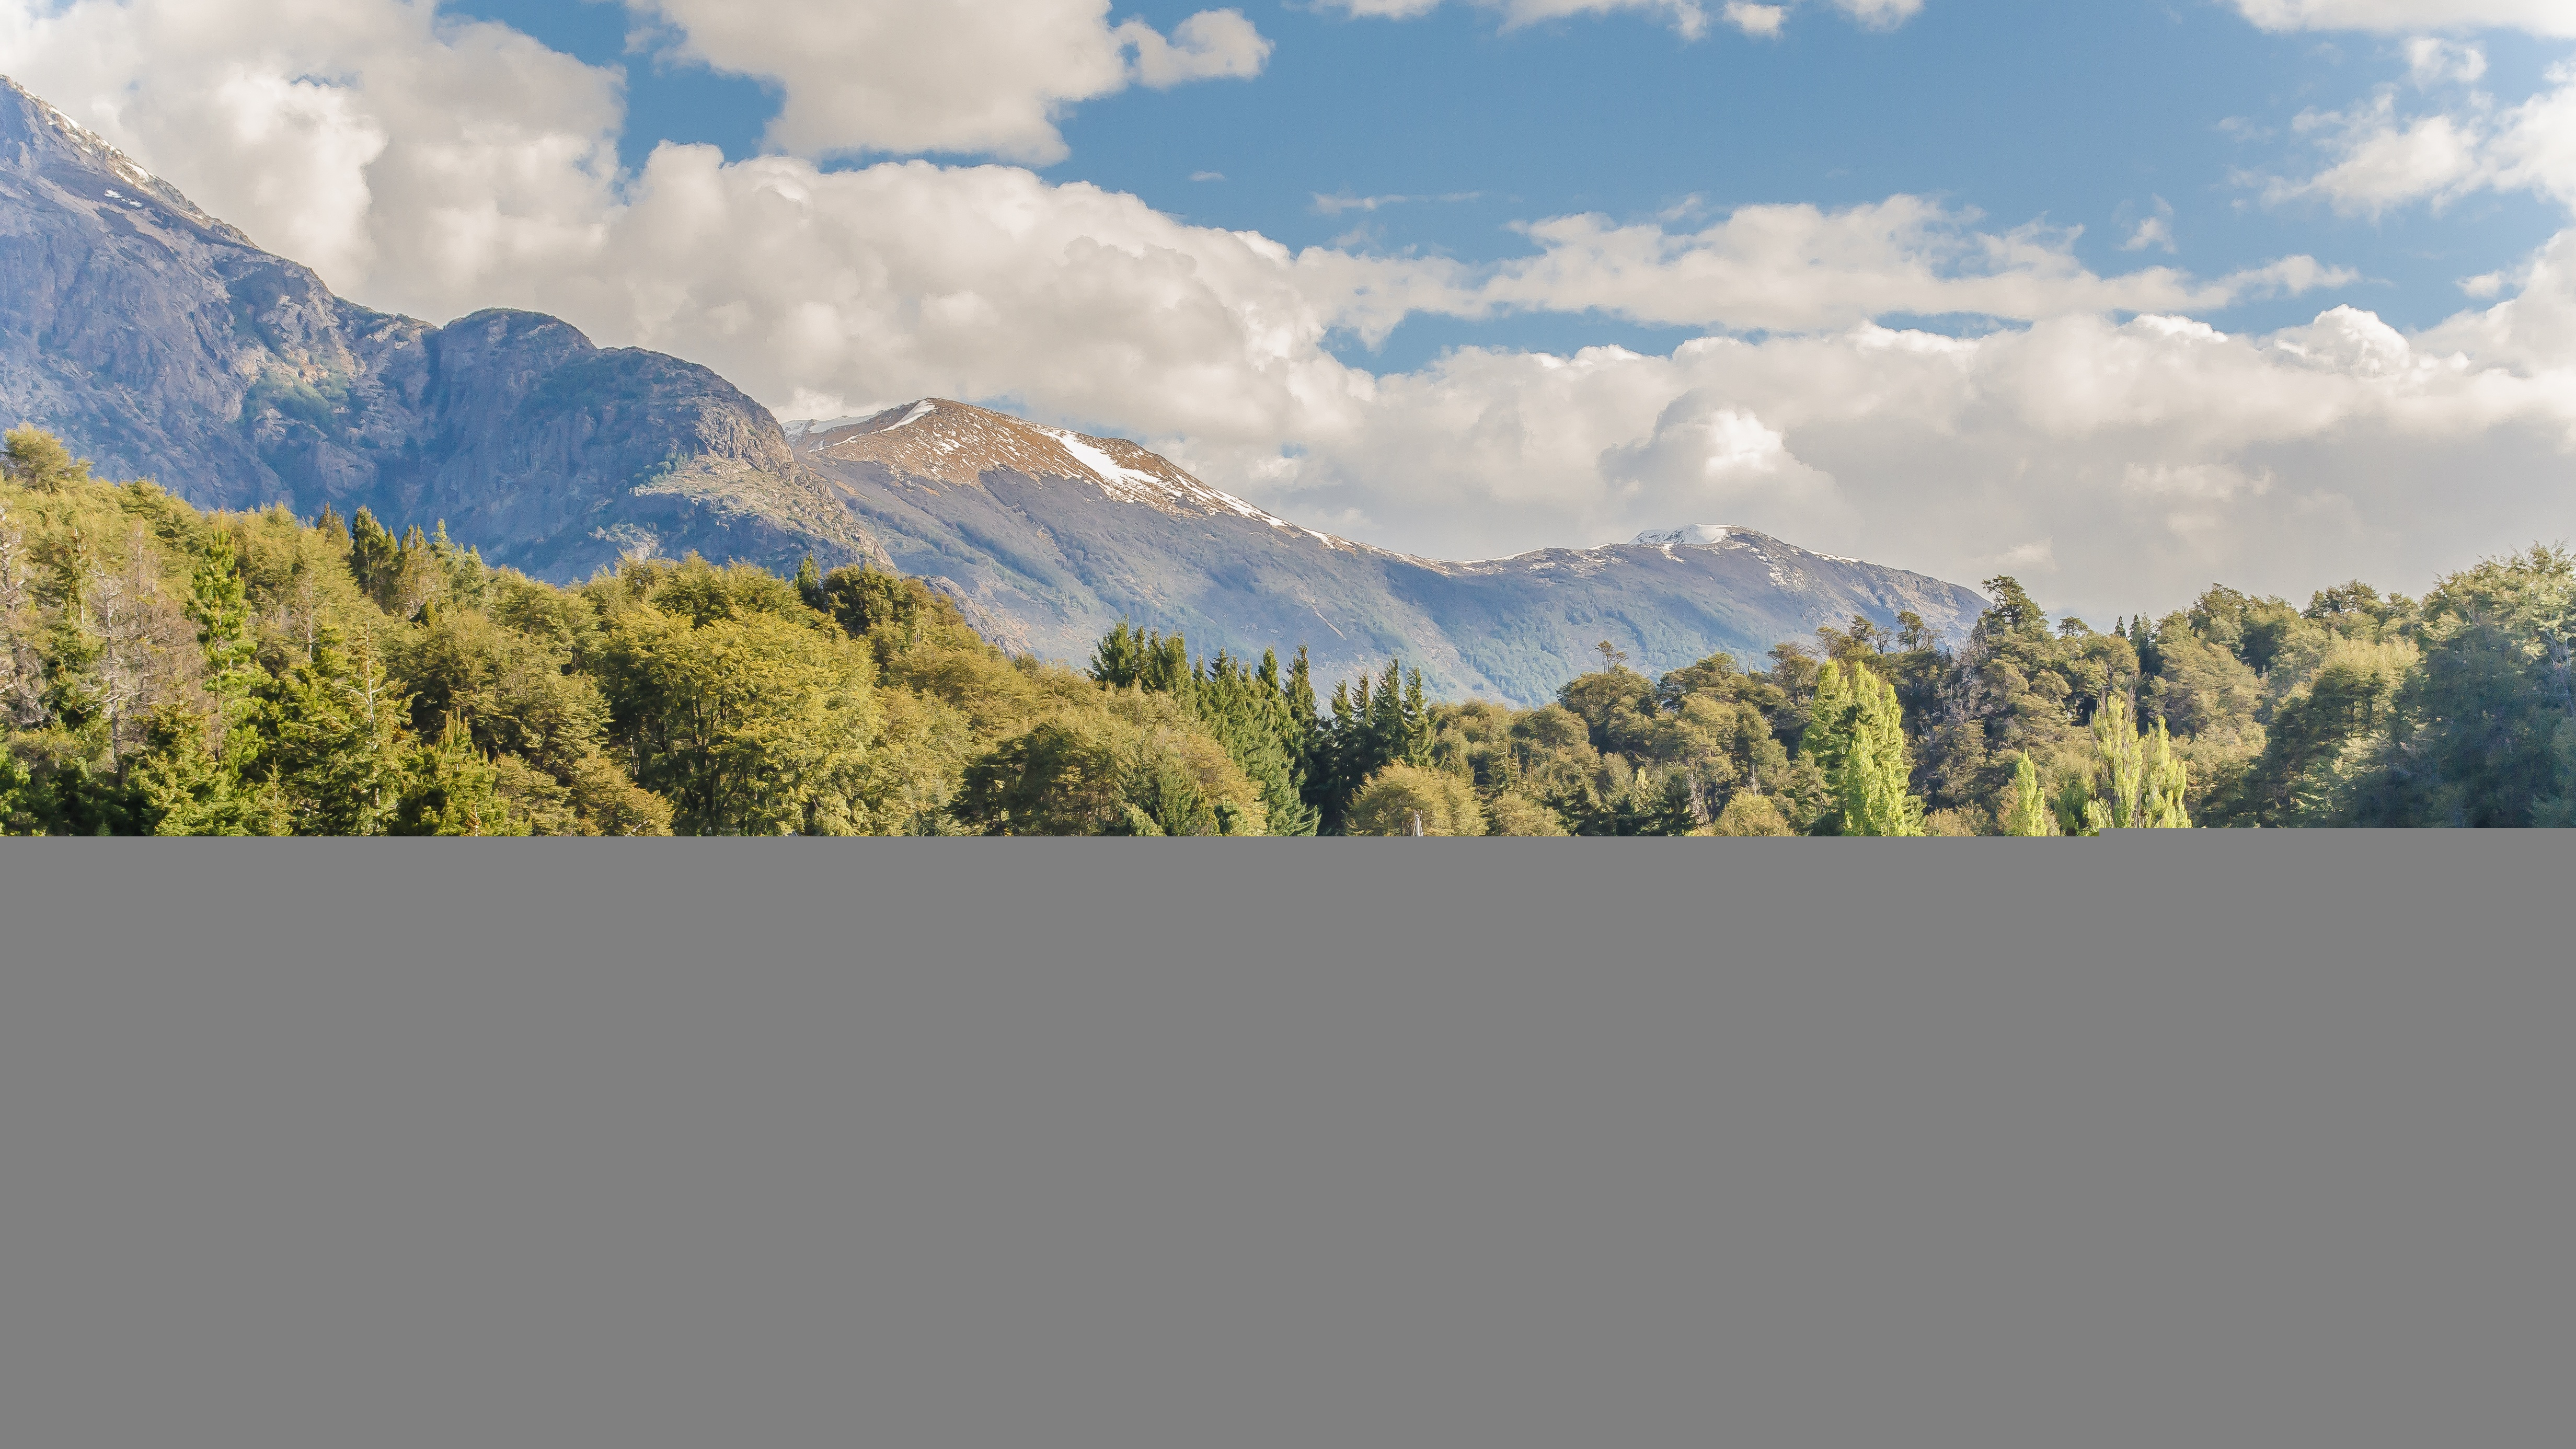
landscape, water, nature, wilderness, mountain, light, cloud, sky, hill, lake, river, valley, mountain range, panorama, reflection, ridge, clouds, plateau, loch, ecosystem, landform, natural environment, geographical feature, atmospheric phenomenon, mountainous landforms, nahuel huapi